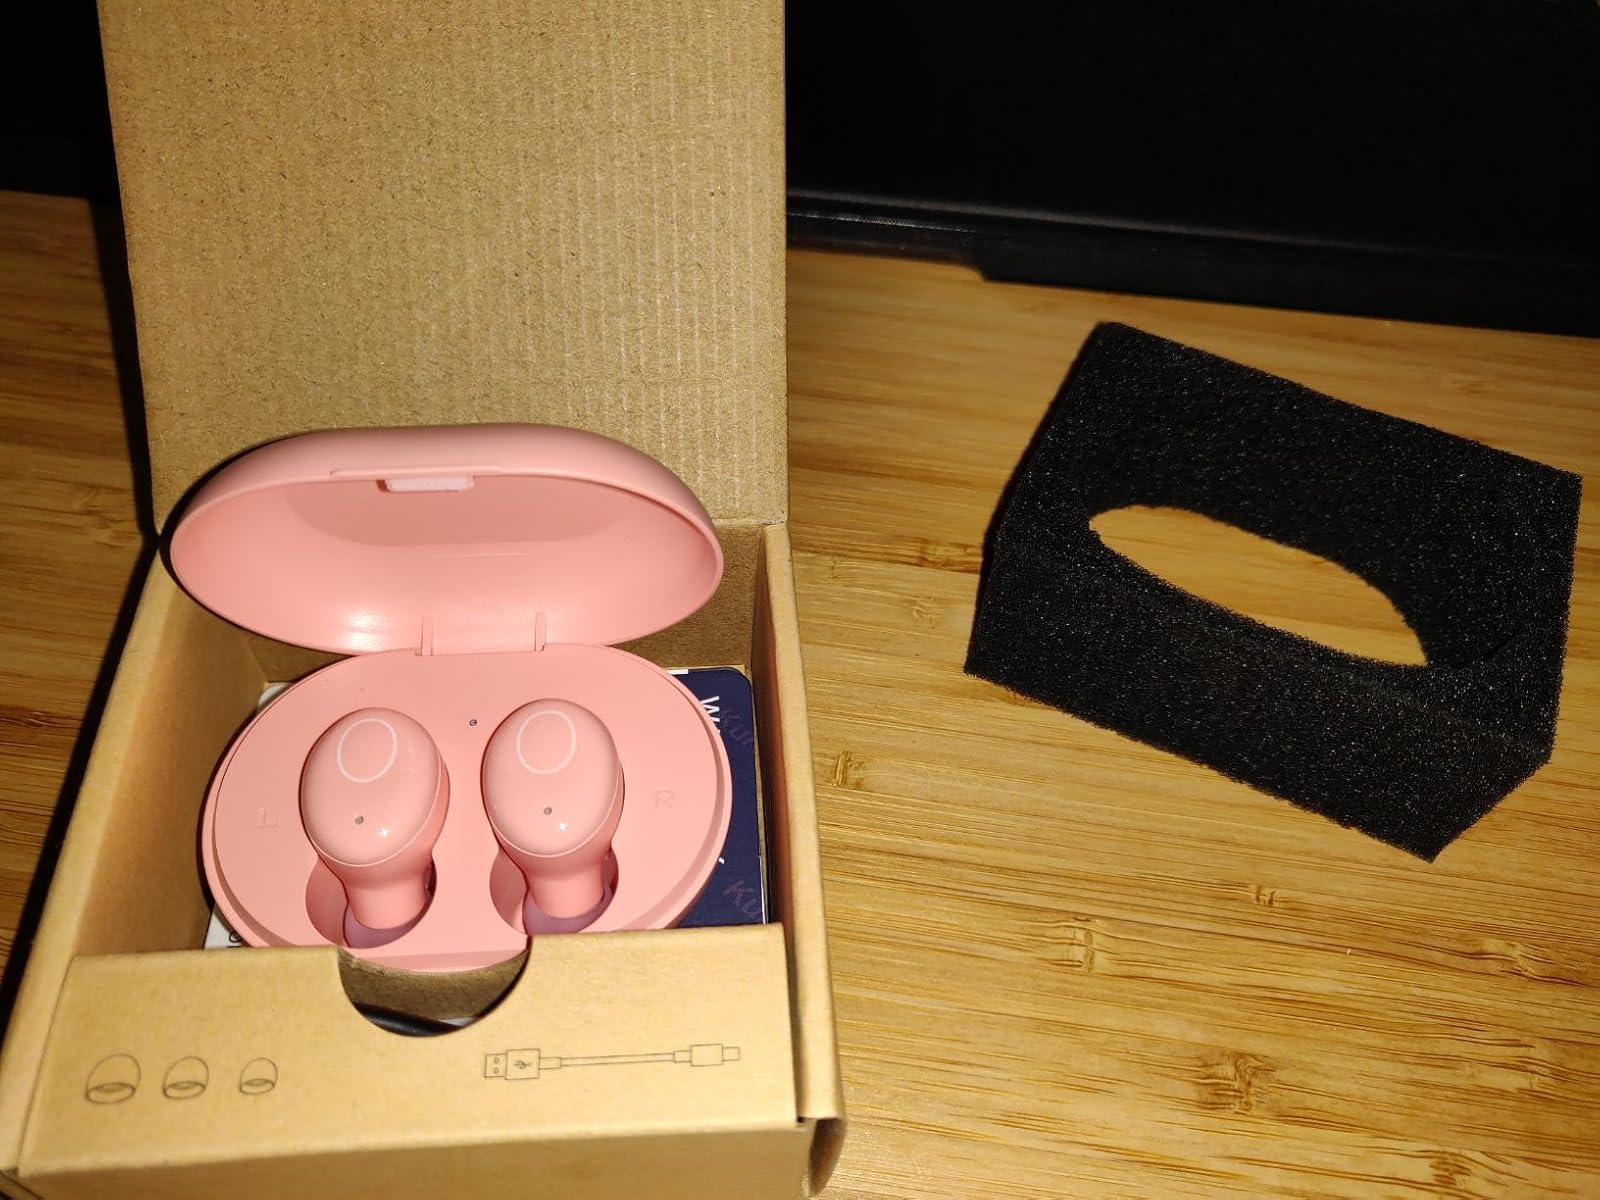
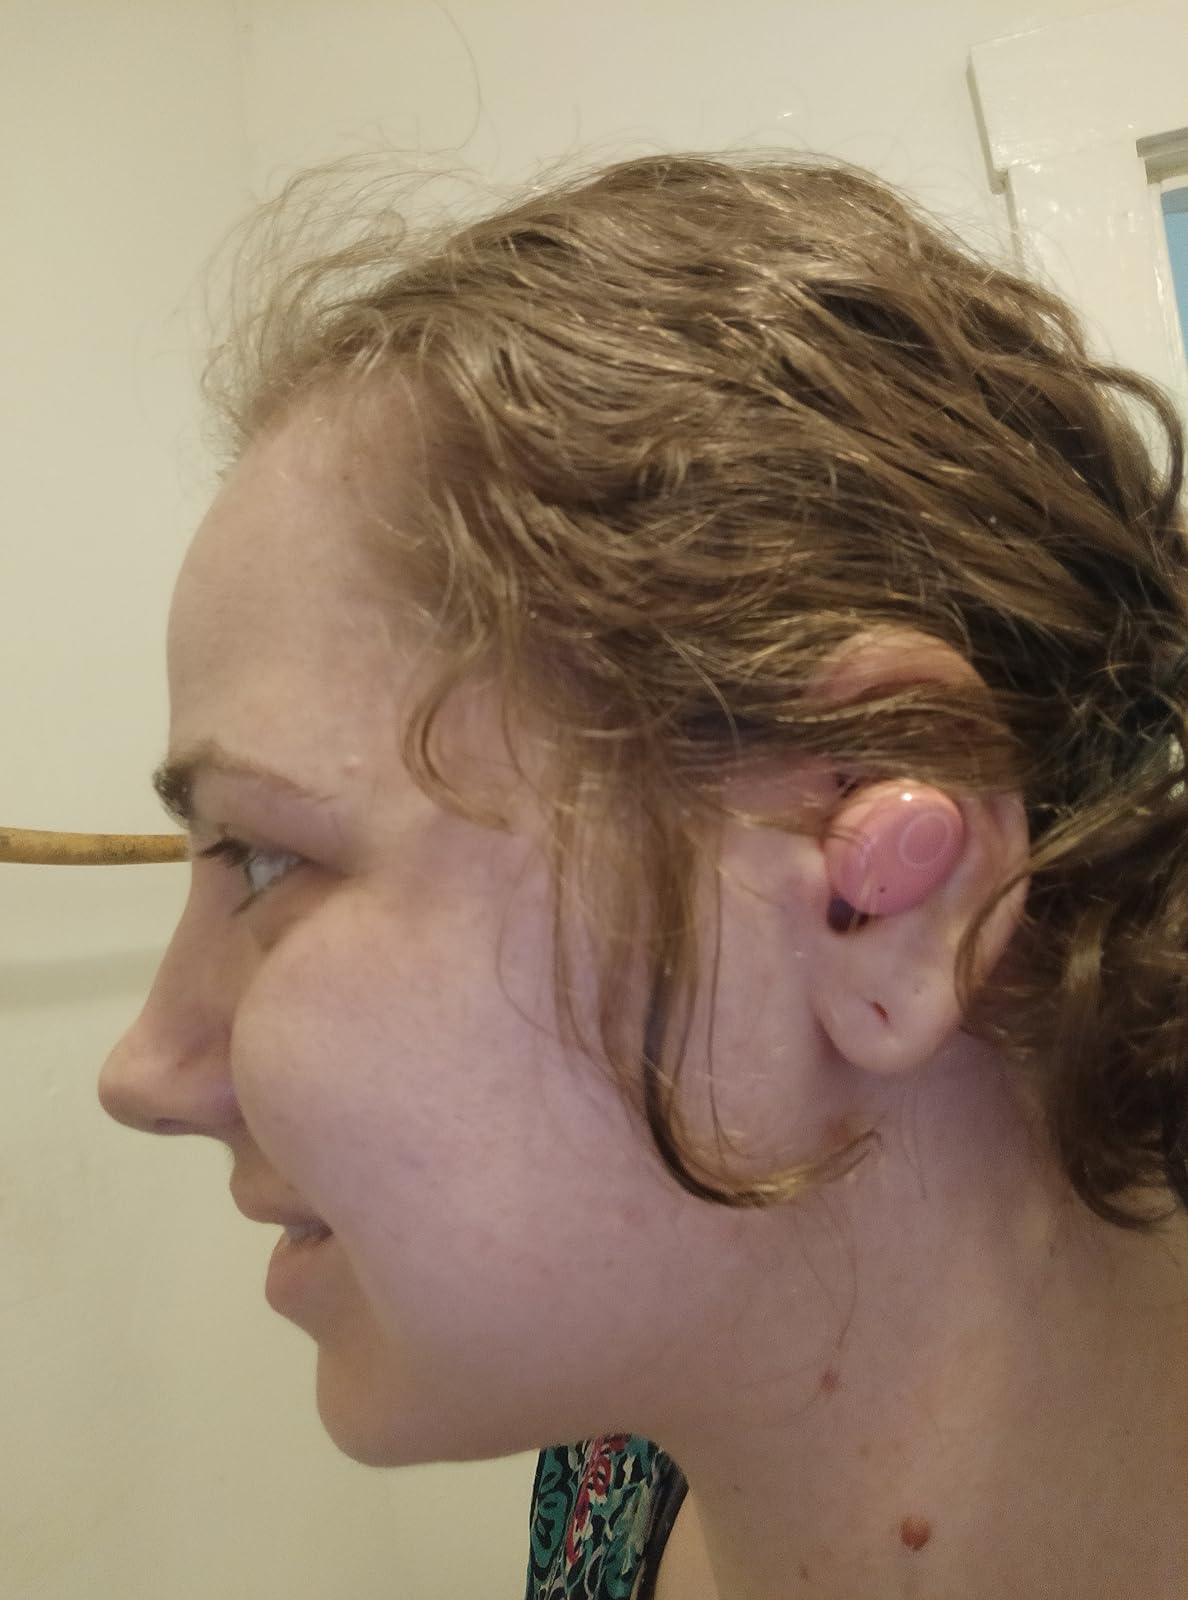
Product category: earbuds
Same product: yes